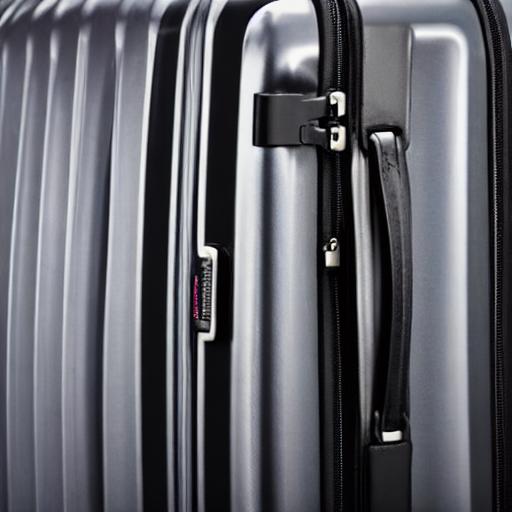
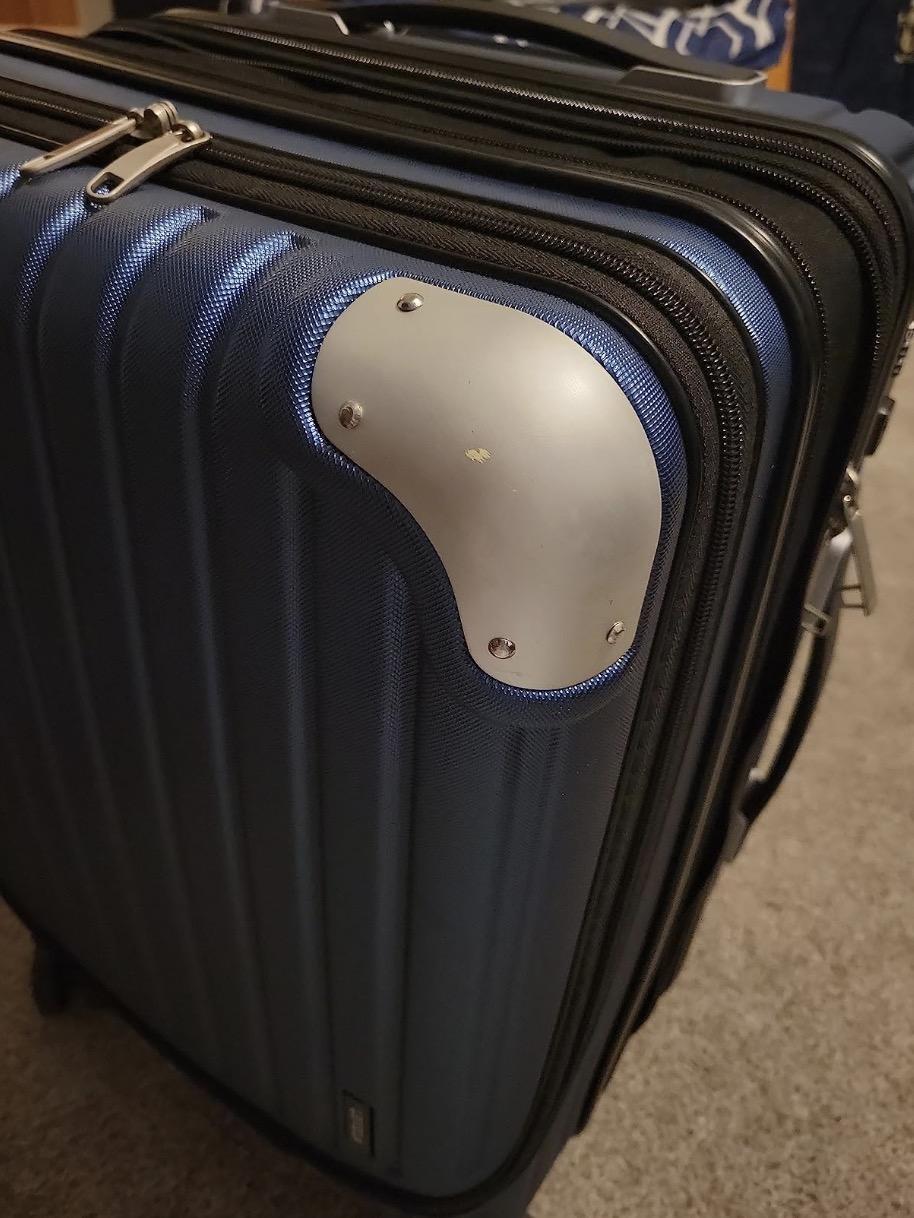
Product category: items_tea
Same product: no